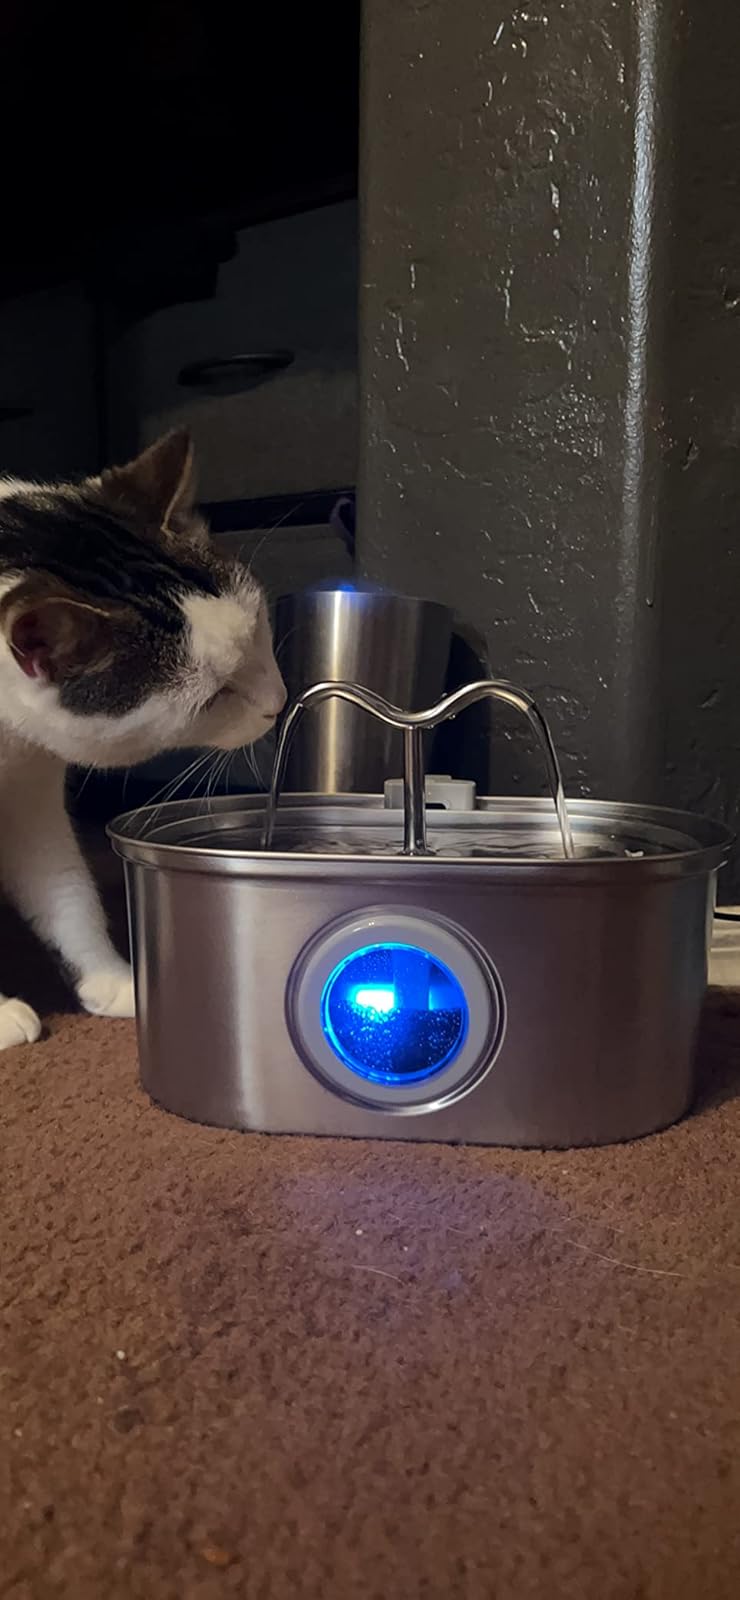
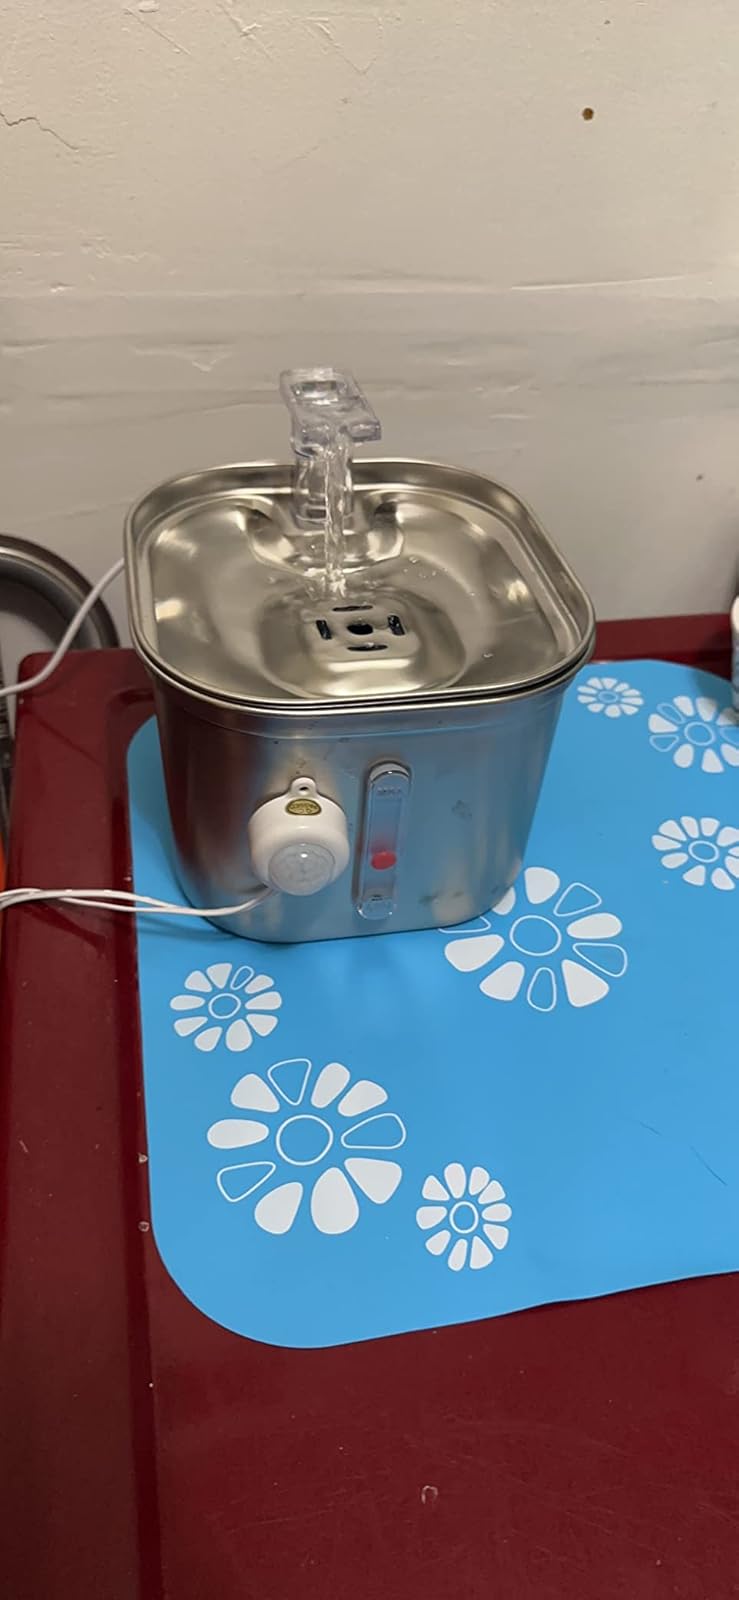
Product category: items_bowl
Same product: no